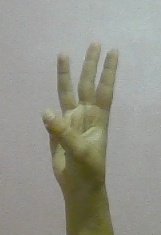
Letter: thaa